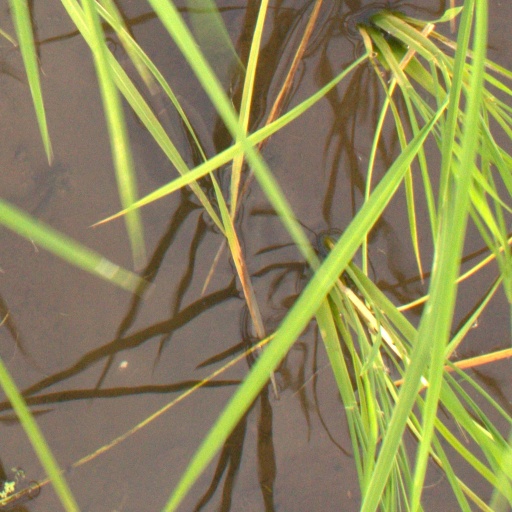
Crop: rice